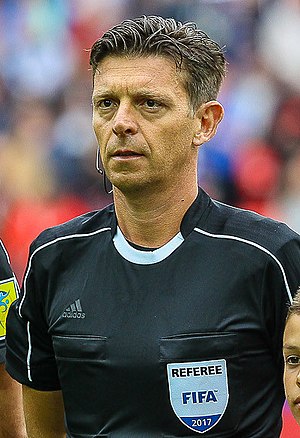
Gianluca Rocchi
Gianluca Rocchi er en italiensk fodbolddommer. Han har dømt internationalt under det internationale fodboldforbund FIFA siden 2008, hvor han er placeret i den europæiske dommergruppe som Elite Category-dommer, der er det højeste niveau for internationale dommere.